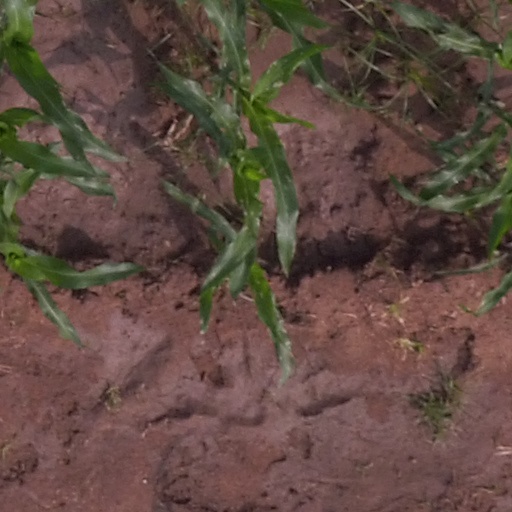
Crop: maize; corn